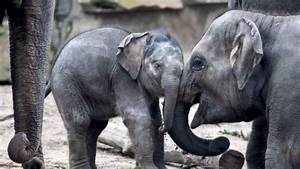
Label: elephant